Whitchurch railway station (Hampshire)

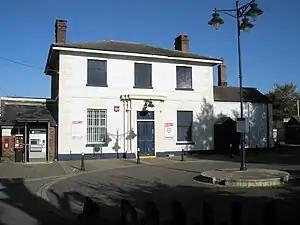
The station building

Whitchurch railway station serves the town of Whitchurch in Hampshire, England. It is down the line from . The station is served and operated by South Western Railway.